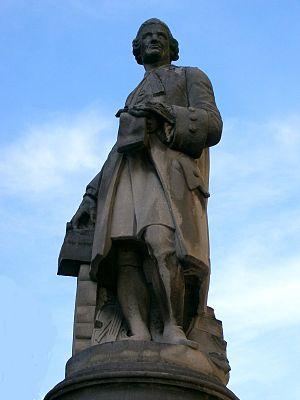
statue du XIXe siècle
Charles Poisot est un musicien français de la deuxième moitié du XIXᵉ siècle. Pianiste, compositeur et musicographe, il a été aussi directeur du Conservatoire de Dijon, ville où il a passé sa vie.